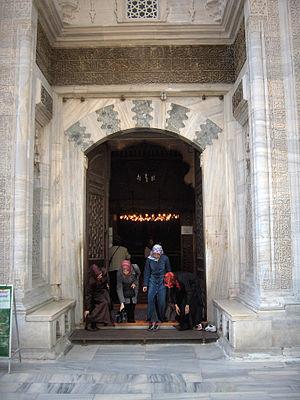
La mosquée Verte, est une mosquée située à Bursa en Turquie. Également connue comme la mosquée de Mehmed Iᵉʳ, elle fait partie du plus grand complexe situé sur le côté est de la province de Bursa.